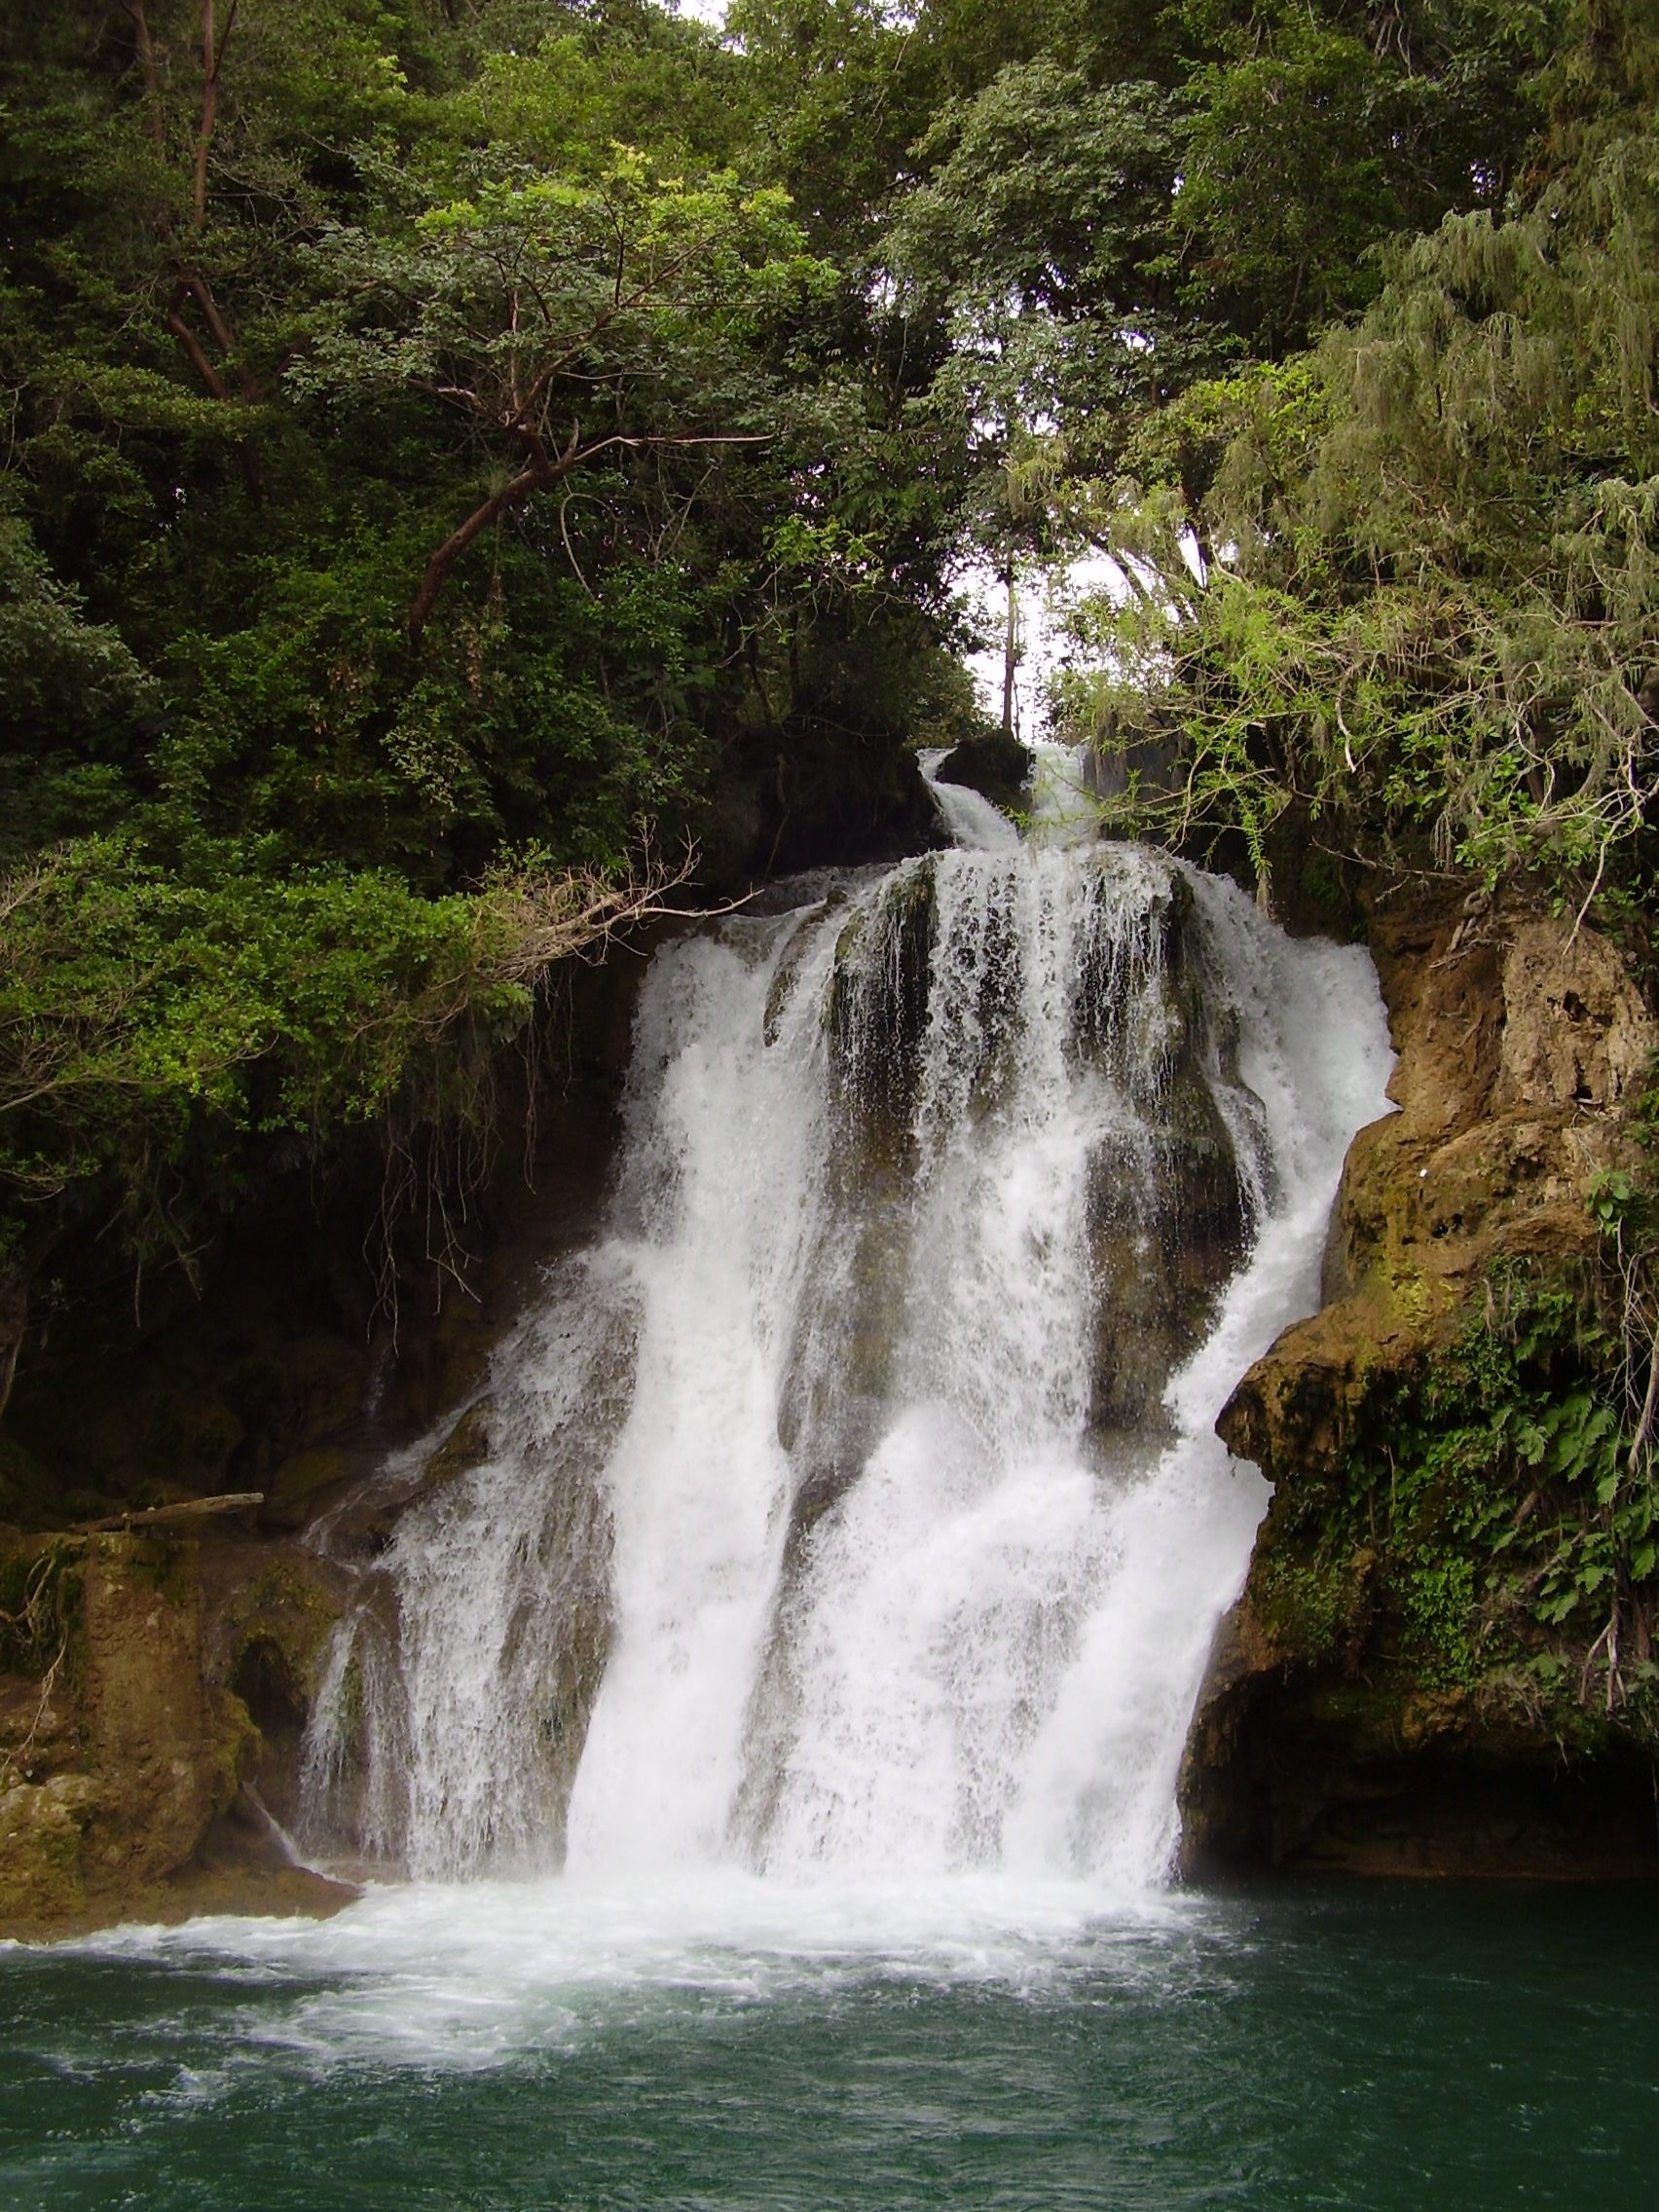
landscape, water, nature, forest, outdoor, waterfall, mountain, fall, wet, river, stream, cascade, scenic, tropical, natural, scenery, fresh, rapid, tourism, body of water, rainforest, wasserfall, water feature, watercourse